Rail transport in Shropshire

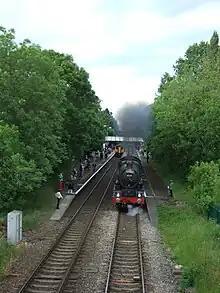
A steam charter train heads through Church Stretton on the Welsh Marches Line, passing a regular DMU service.

Many were closed in the 1960s, although the county did not fare too badly under Dr Beeching's massive nationwide railway cuts. The Heart of Wales Line was saved from closure. However, some previously major railway centres in the county, such as Oswestry, Newport and Market Drayton, now have no public railways.